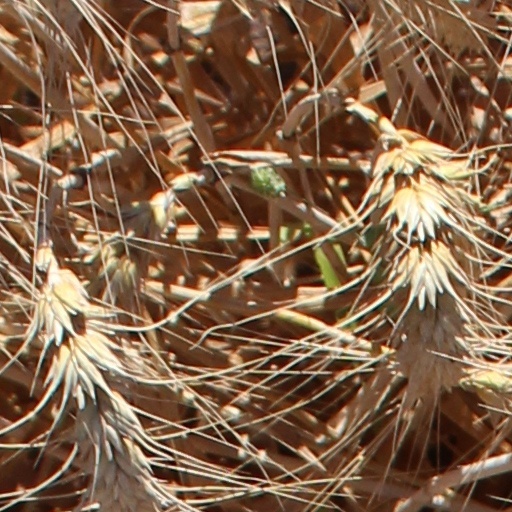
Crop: wheat